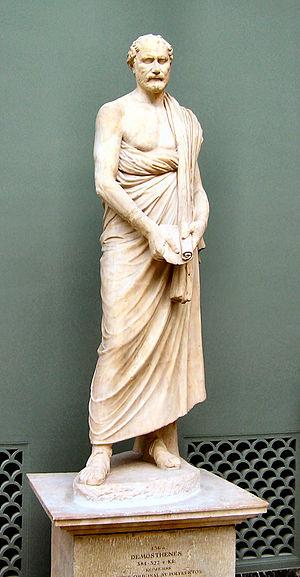
Démosthène. Marbre, copie romaine d'un original de Polyeuktos (vers 280 av. J.-C.). Glyptothèque Ny Carlsberg à Copenhague, Inv. 2782. H. 2.02 m (6 ft. 7 ½ in.).
Le portrait hellénistique est l'un des principaux objectifs de l'art grec, qui parvient de manière incontestable à créer des portraits « physionomiques », également dotés de significations psychologiques. Seules les sculptures nous sont parvenues mais ce phénomène concernait certainement aussi la peinture.
Polyeuctos est un sculpteur grec de l'époque hellénistique.